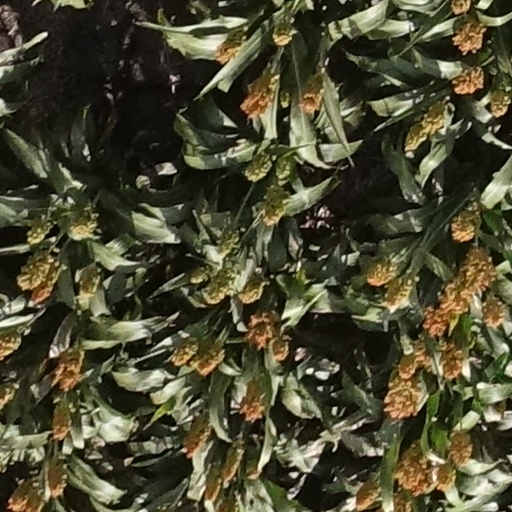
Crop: sorghum